Ralph Barton

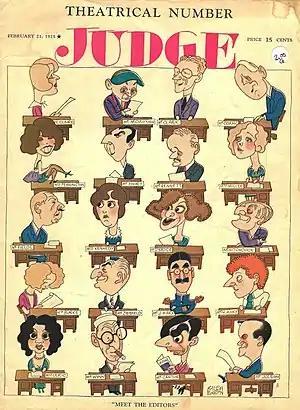
February 21, 1925 cover of "Judge" by Barton

At the height of his popularity, Barton enjoyed not only the acquaintance of the famous, but a solid and impressive income. All of this concealed a terribly unhappy life. He was beset by bipolar disorder. A self-portrait, painted around 1925 is inscribed "with apologies to Greco and God," and shows a drawn and unhappy figure. A year later he wrote, "The human soul would be a hideous object if it were possible to lay it bare."